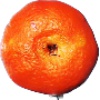
Label: clementine